Question: How many laptops on the table?
Tambaya: Kwamfutar tafi da gidan ka guda nawa ce akan teburin?
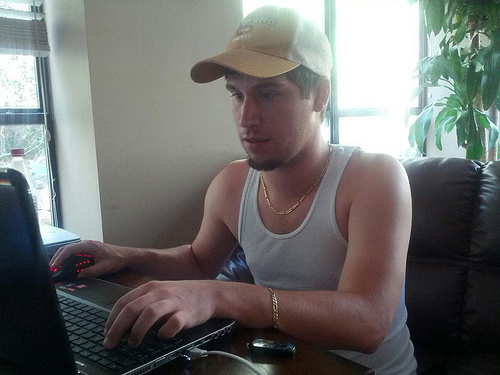
Answer: One.
Amsa: Ɗaya.